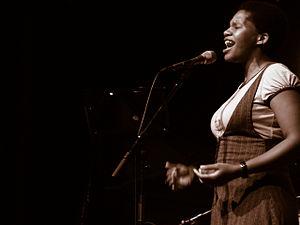
Tutu Puoane, de son vrai nom Nonthuthuzelo Puoane, née au township d'Atteridgeville le 31 mai 1979, est une chanteuse de jazz sud-africaine.